Herbie Hancock

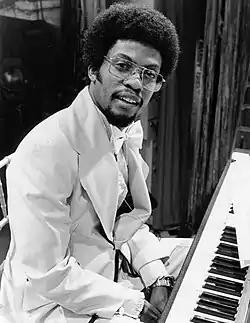
Hancock in 1976

In 1978, Hancock recorded a duet with Chick Corea, who replaced him in the Davis band a decade earlier. Hancock also released a solo acoustic piano album, "The Piano" (1979), which was released only in Japan. (It was released in the US in 2004). Other Japan-only albums include "Dedication" (1974), "" (1977), and "Direct Step" (1978). "" was a VSOP album remastered for the US in 2004 and included a second concert from the tour in July 1979.